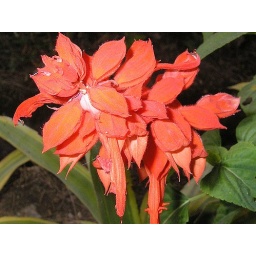
It's a flower I saw near our retreat house &amp;amp; it looked cute so I took a picture of it